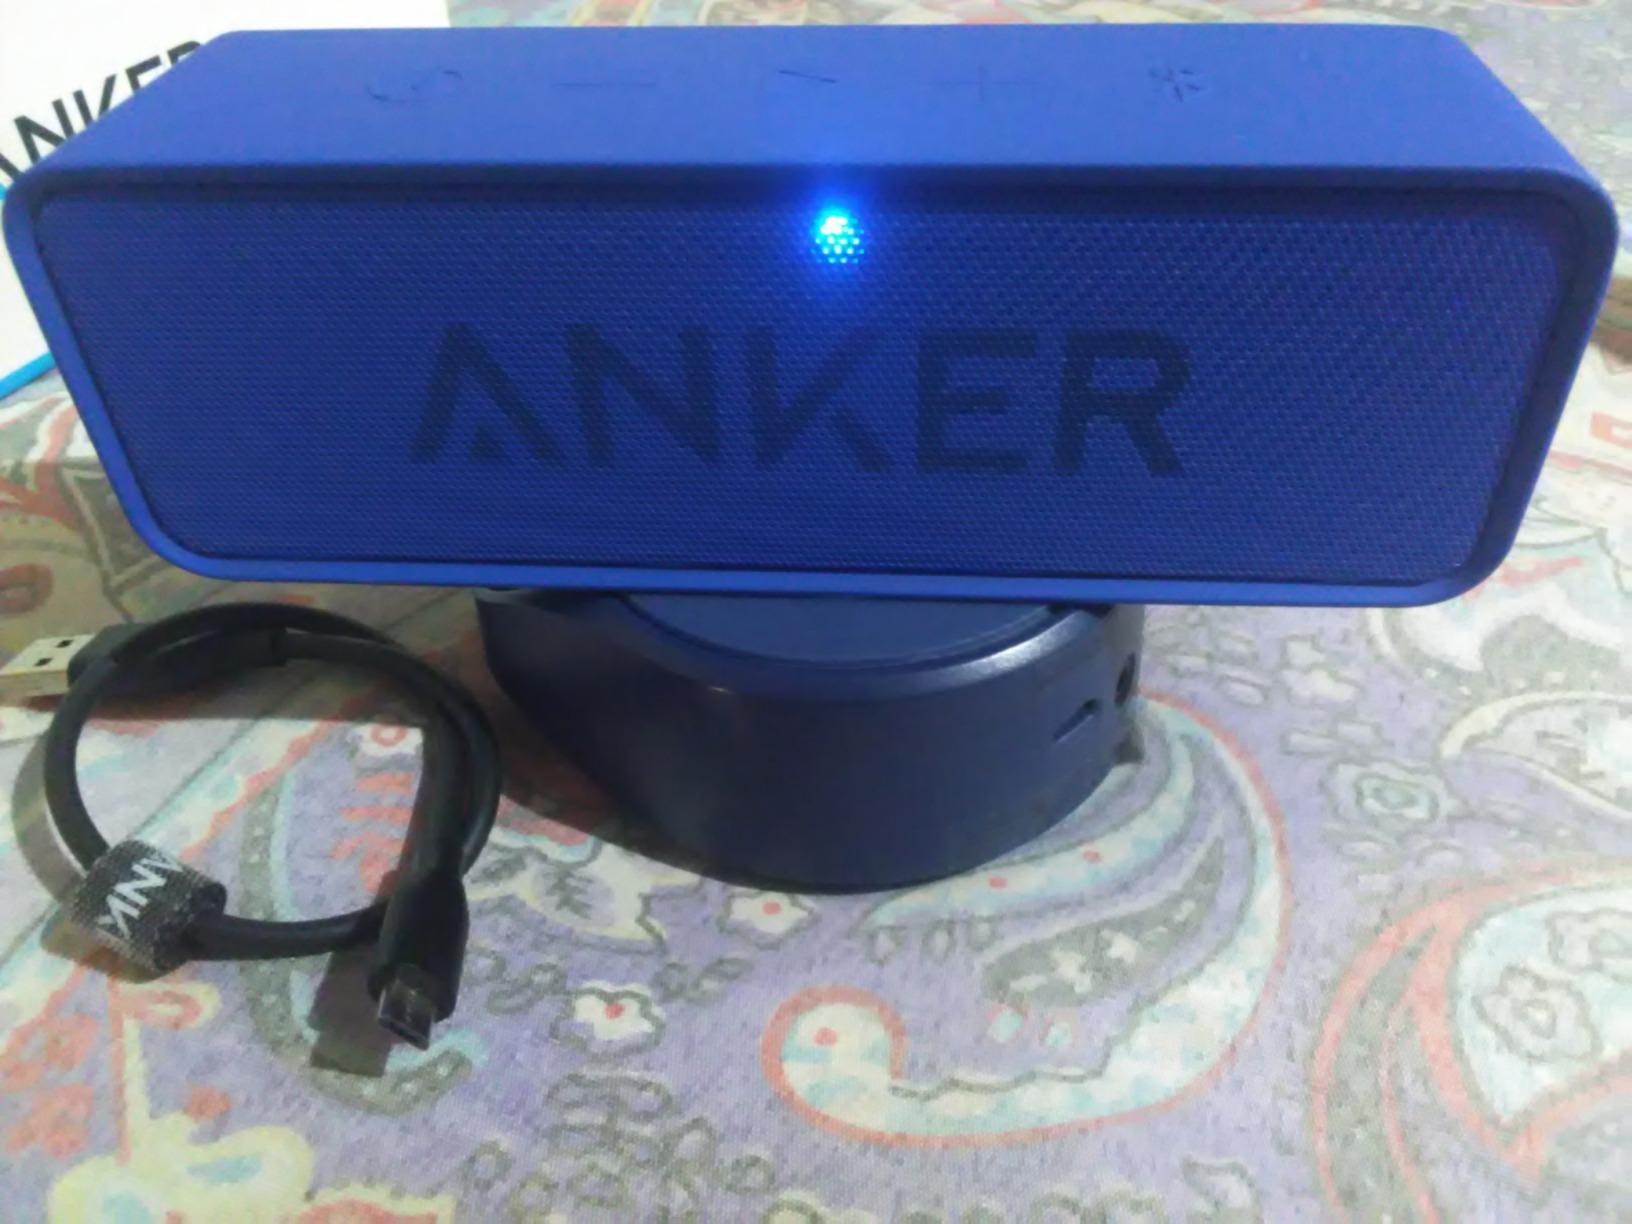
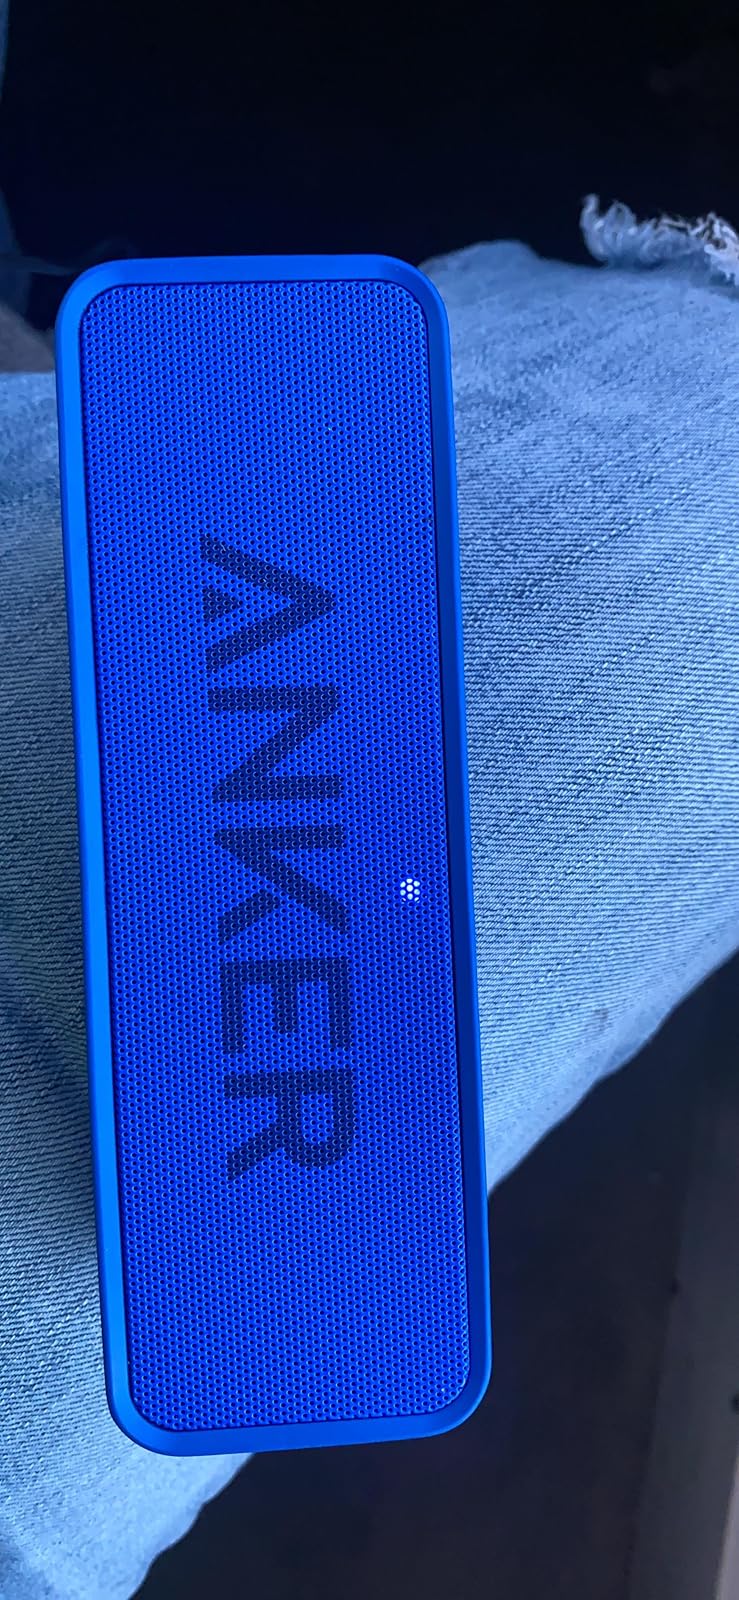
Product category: speaker
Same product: yes